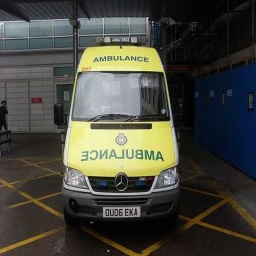
Label: ambulance